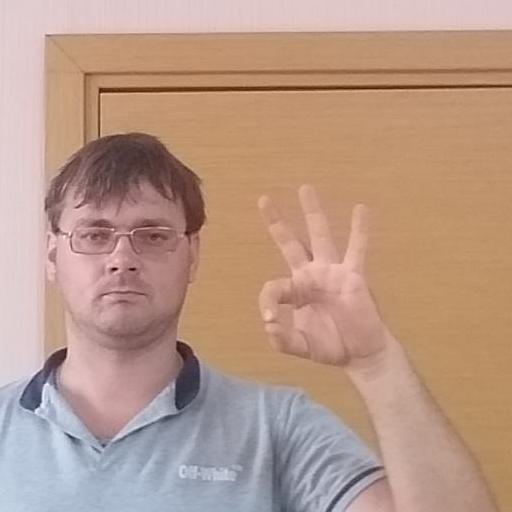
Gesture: ok